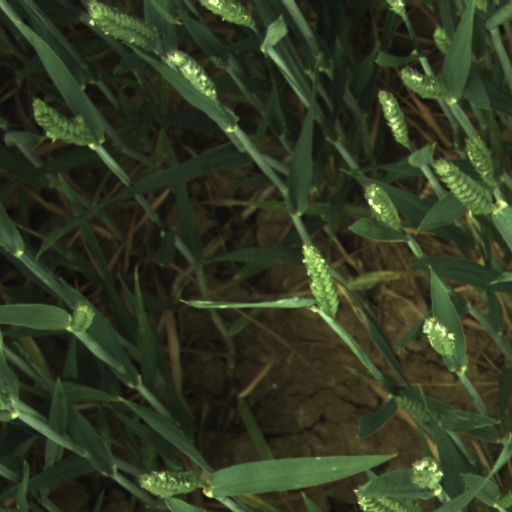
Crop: wheat